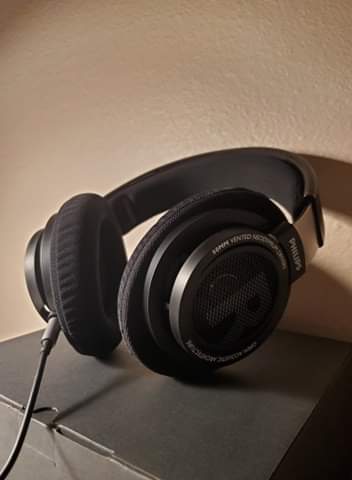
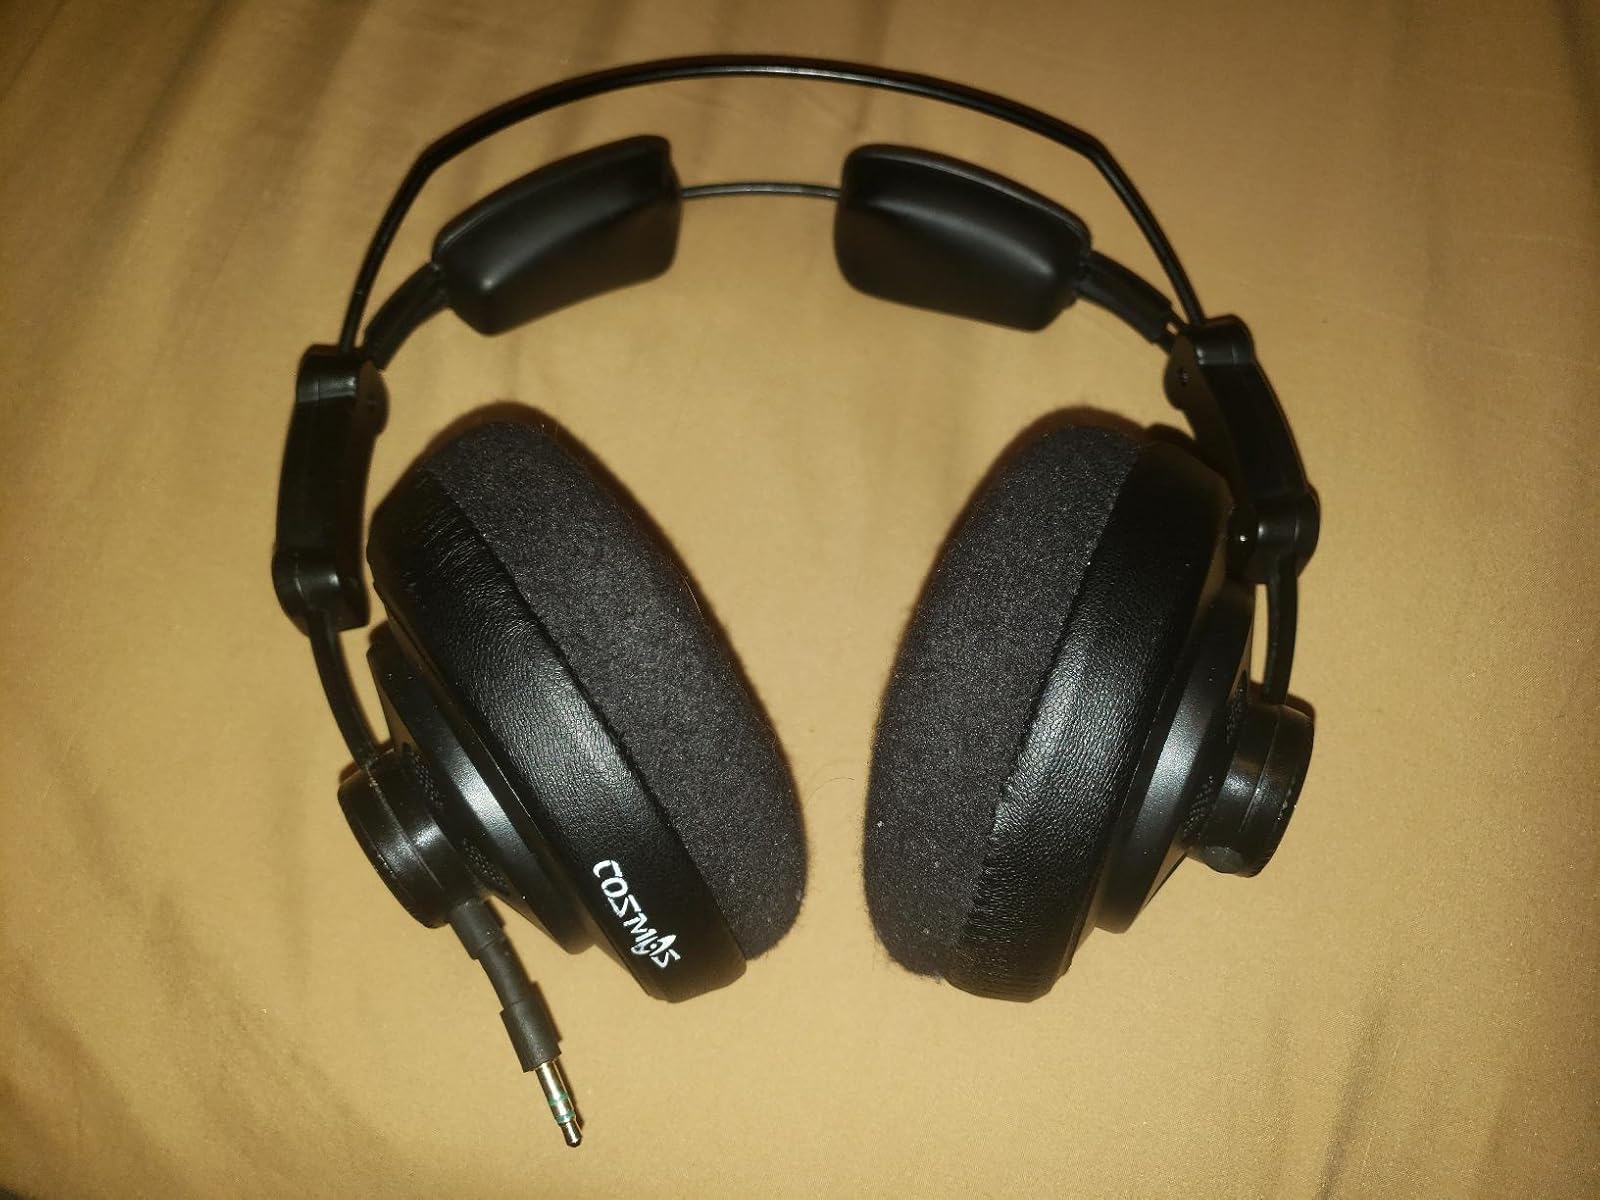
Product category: headphones
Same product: no